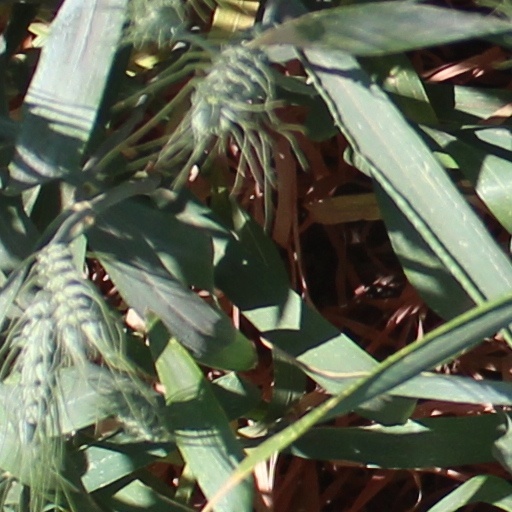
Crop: wheat